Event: Nepal Earthquake
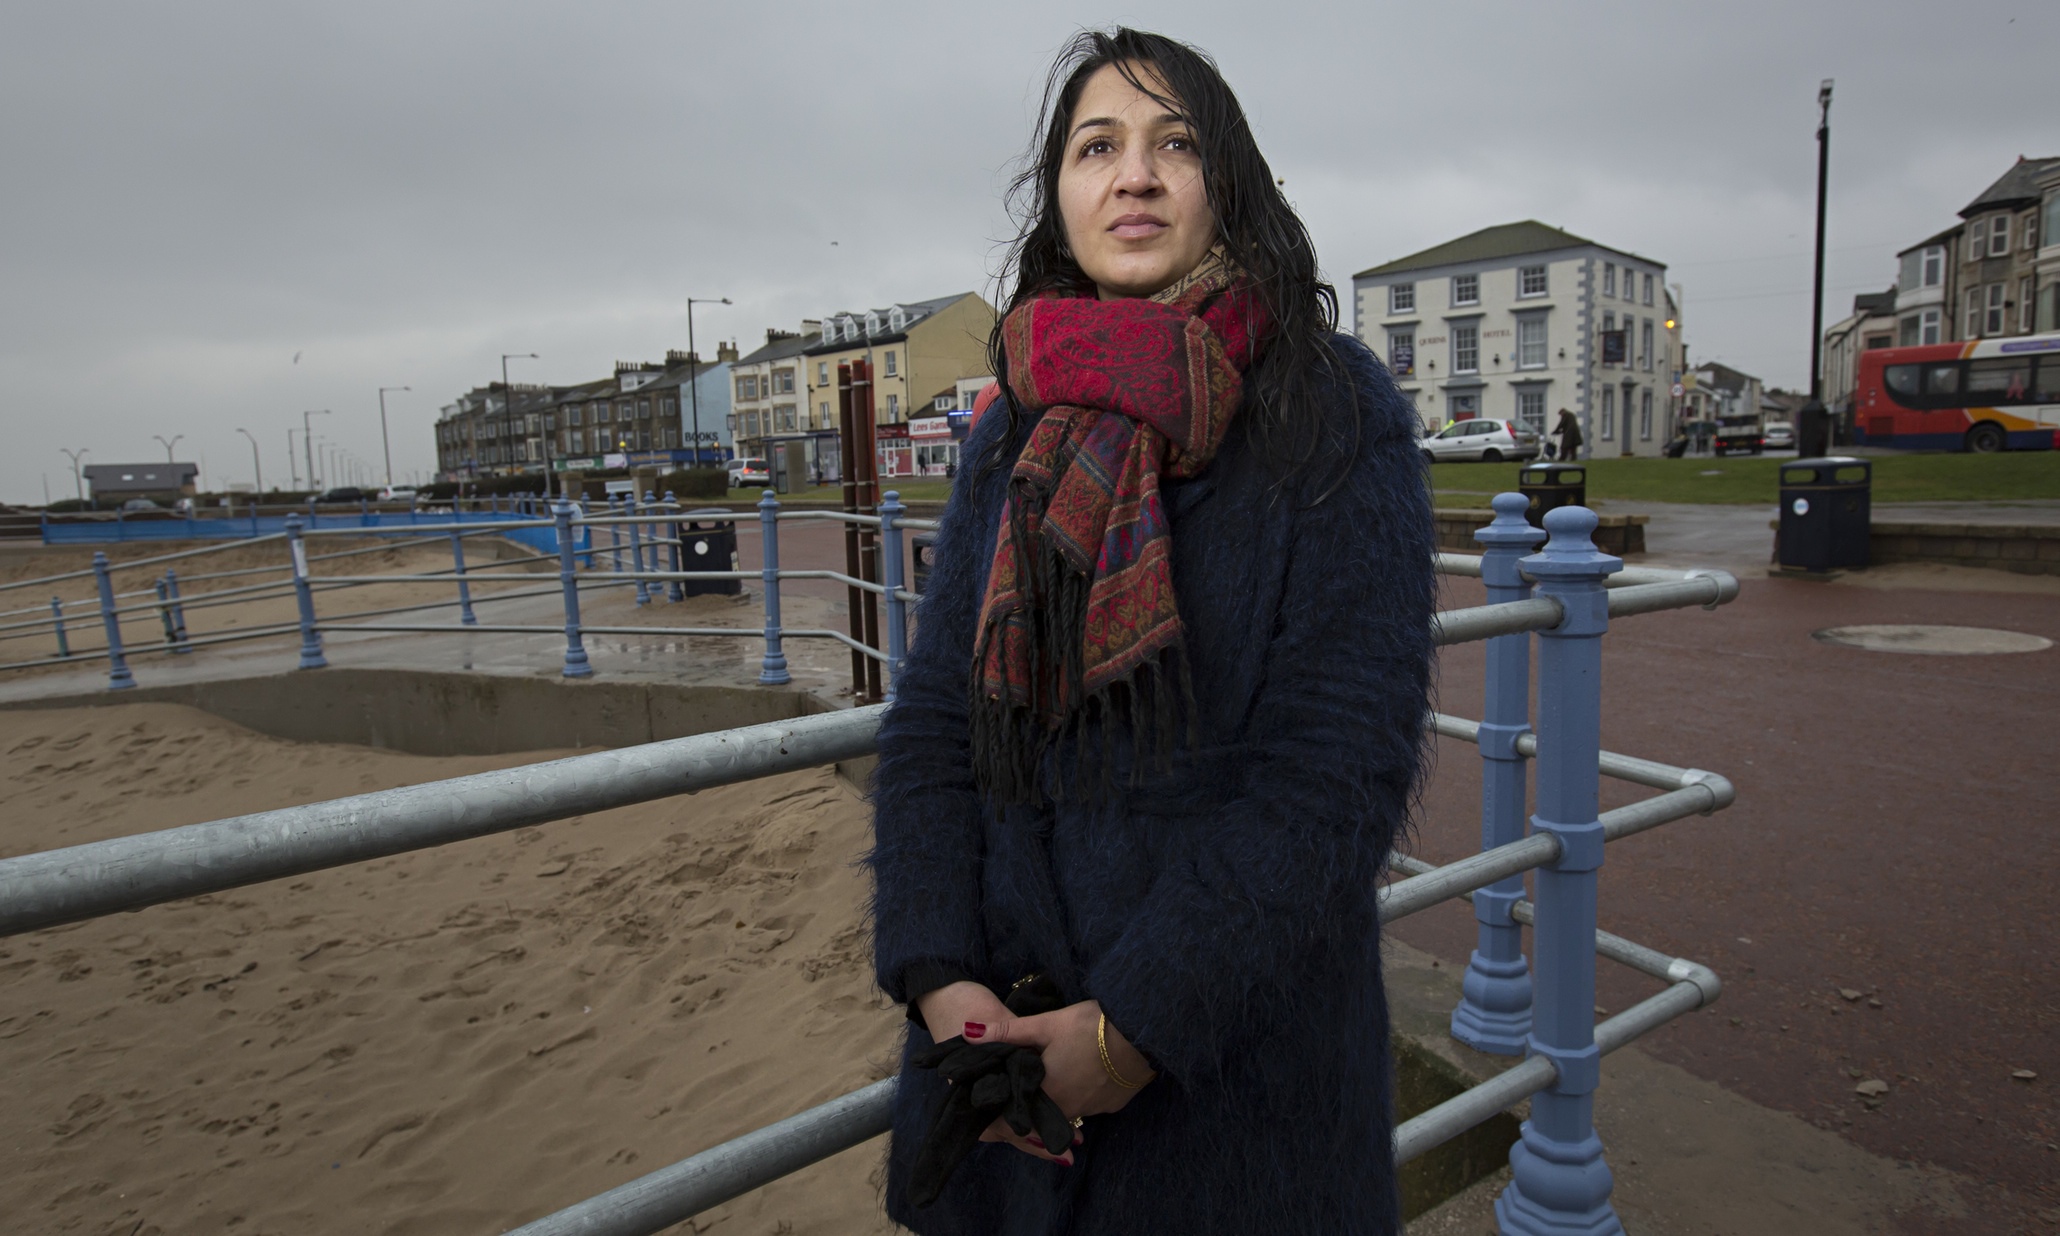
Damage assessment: no_damage